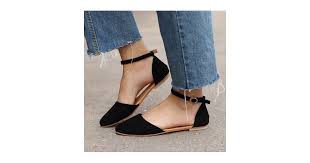
Label: Ballet Flat